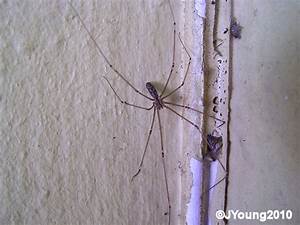
Label: ragno